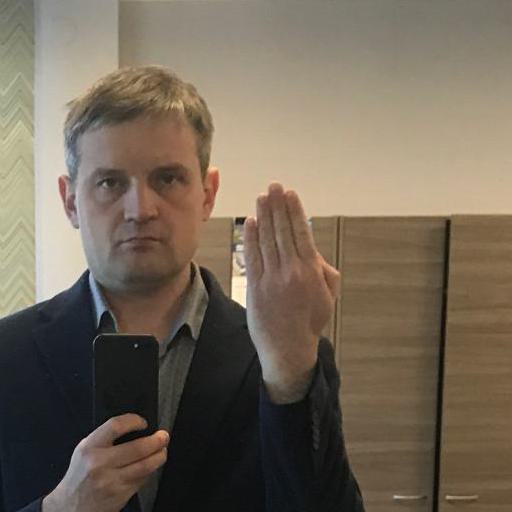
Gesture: stop_inverted